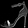
Label: Sandal